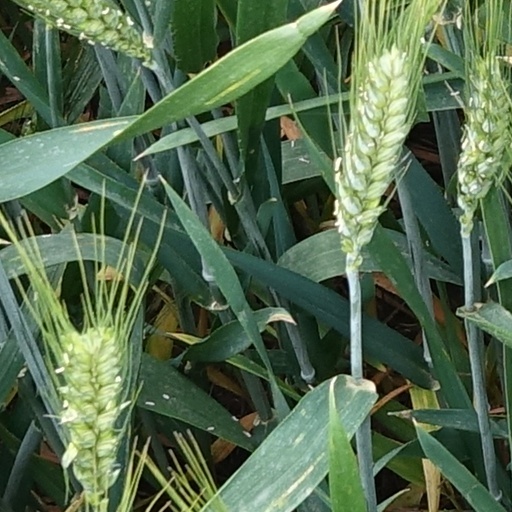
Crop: wheat